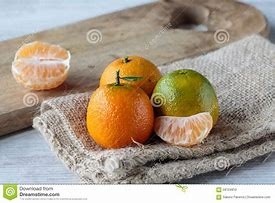
Label: mandarine